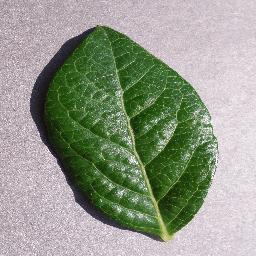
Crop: blueberry
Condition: healthy